Sōrin

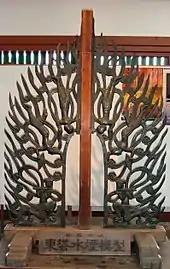
Replica of the "suien" of Yakushi-ji's Eastern Pagoda

The "sōrin" of a wooden pagoda is usually made of bronze and is divided in several segments called (from top to bottom):